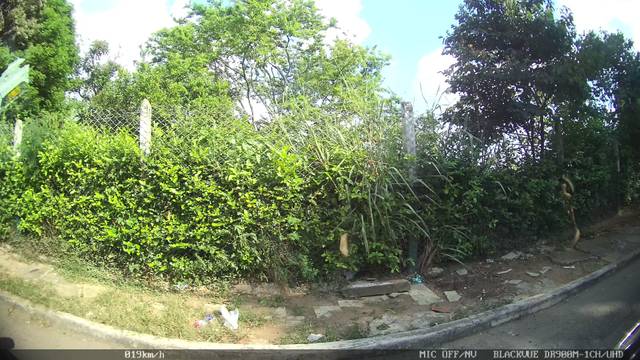
Region: Colombia
Coordinates: 7.103, -73.138